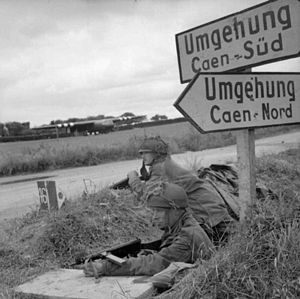
Stengun
Britiske faldskærmssoldater med Sten Mk V, 7. juni 1944 (D-dag+1).
En Stengun er en britisk 9 x 19 mm maskinpistol anvendt under 2. verdenskrig og i koreakrigen. Opbygningen var såre simpel, og modstandsbevægelserne i Danmark og Norge fremstillede selv et utal kopier af de fra allieredes side nedkastede våben.